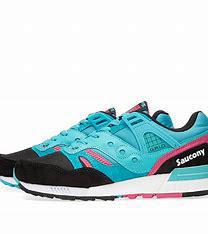
Brand: Saucony
Model: Grid SD